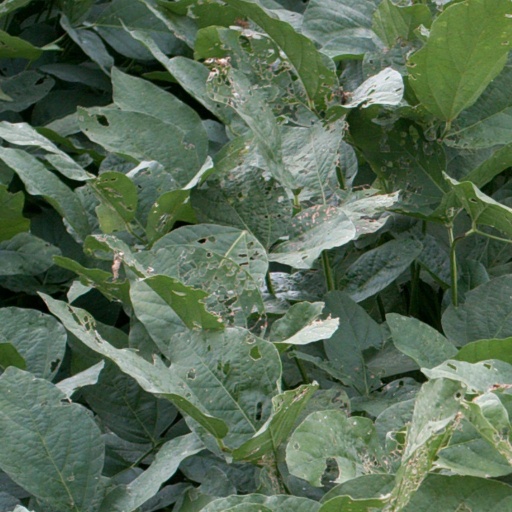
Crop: soybean